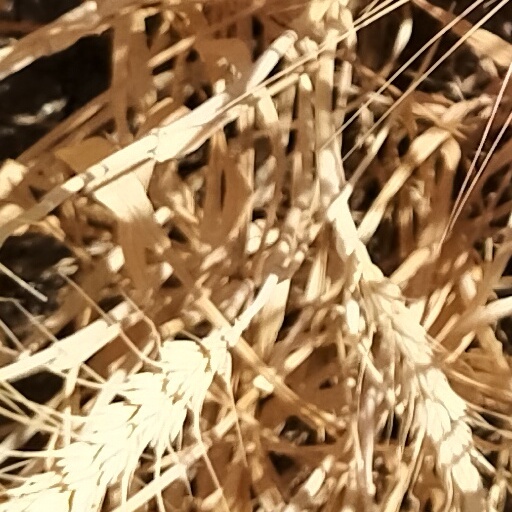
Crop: wheat